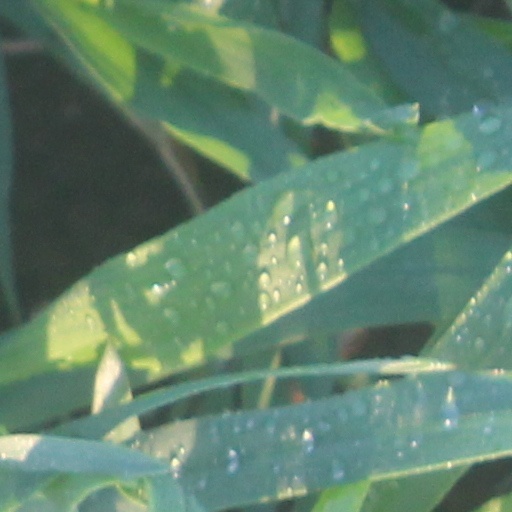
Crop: wheat